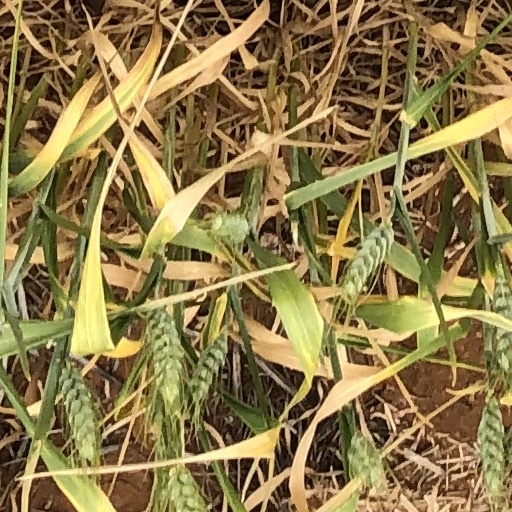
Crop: wheat